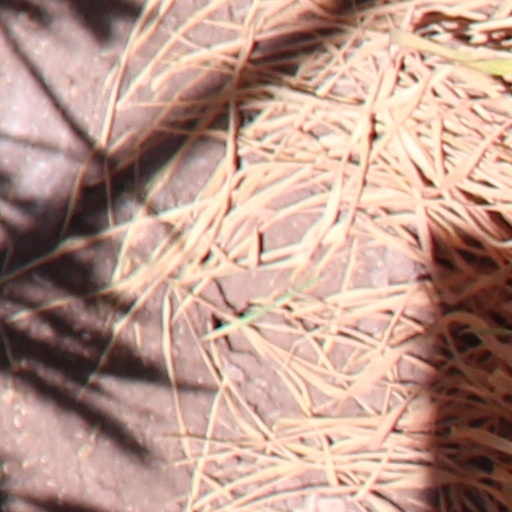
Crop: wheat